Louis the German

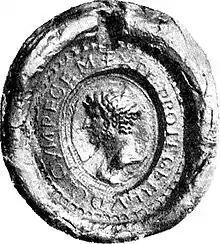
Louis's seal with an effigy of the Roman emperor Hadrian. The inscription reads "" meaning – "O Christ, protect King Louis!"

Louis the German (German: "Ludwig der Deutsche"; c. 806/810 – 28 August 876), also known as Louis II of Germany (German: "Ludwig II. von Deutschland"), was the first king of East Francia, and ruled from 843 to 876 AD. Grandson of emperor Charlemagne and the third son of Louis the Pious, emperor of Francia, and his first wife, Ermengarde of Hesbaye, he received the appellation "Germanicus" shortly after his death, when East Francia became known as the kingdom of Germany.